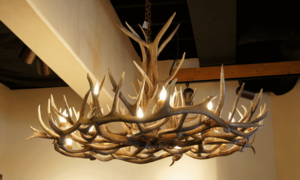
Un chandelier est un objet qui sert de support à des chandelles, des cierges ou des bougies.